Bob chorba

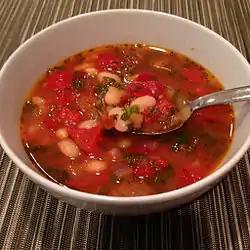
Bulgarian bean soup with tomatoes and red peppers

Bob chorba is a chorba, a Bulgarian soup. It is made from dry beans, onions, tomatoes, chubritza or dzhodzhen (spearmint) and carrots.